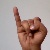
The image shows a hand gesture representing the letter 'I' in Indian Sign Language.